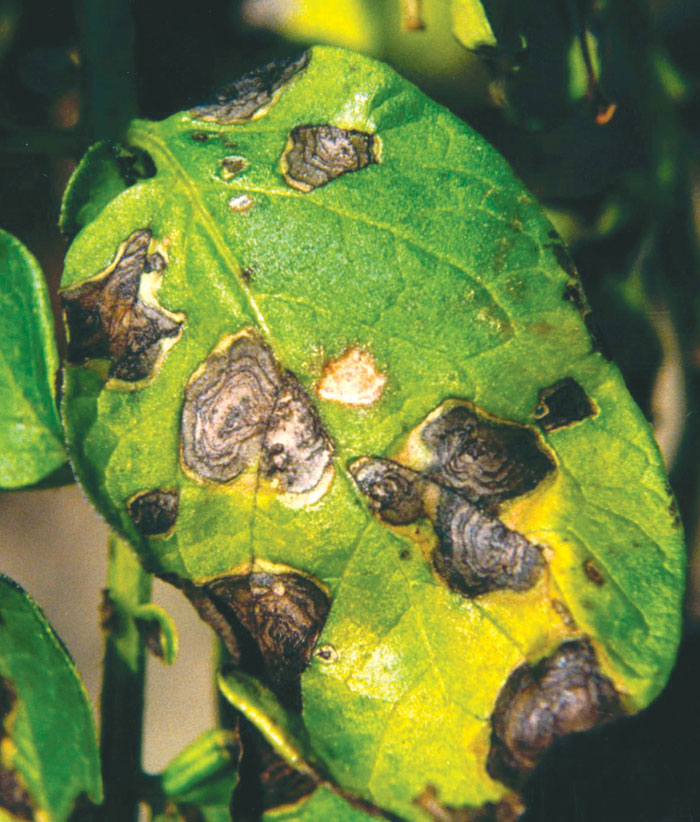
Labels: Potato leaf early blight